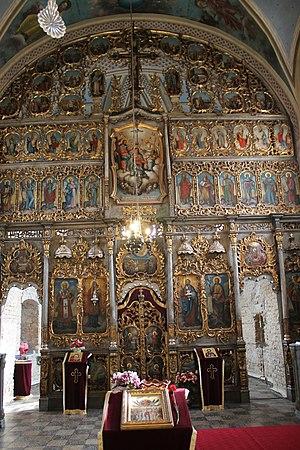
Ruma /ʁuma/ est une ville et une municipalité de Serbie situées dans la province autonome de Voïvodine, district de Syrmie. Au recensement de 2011, la ville comptait 30 076 habitants et la municipalité dont elle est le centre 54 339.
L'église de l'Ascension est une église orthodoxe serbe située à Ruma en Serbie, dans la province de Voïvodine. Construite en 1761, elle est inscrite sur la liste des monuments culturels de grande importance de la République de Serbie.
Stefan Tenecki est un peintre d'icônes serbe ou aroumain du XVIIIᵉ siècle. Artiste prolifique, il a travaillé en Voïvodine, en Hongrie et en Roumanie. Il est considéré comme le premier peintre serbo-roumain à avoir acclimaté dans ces régions influencées par la peinture byzantine le style baroque venu d'Occident.